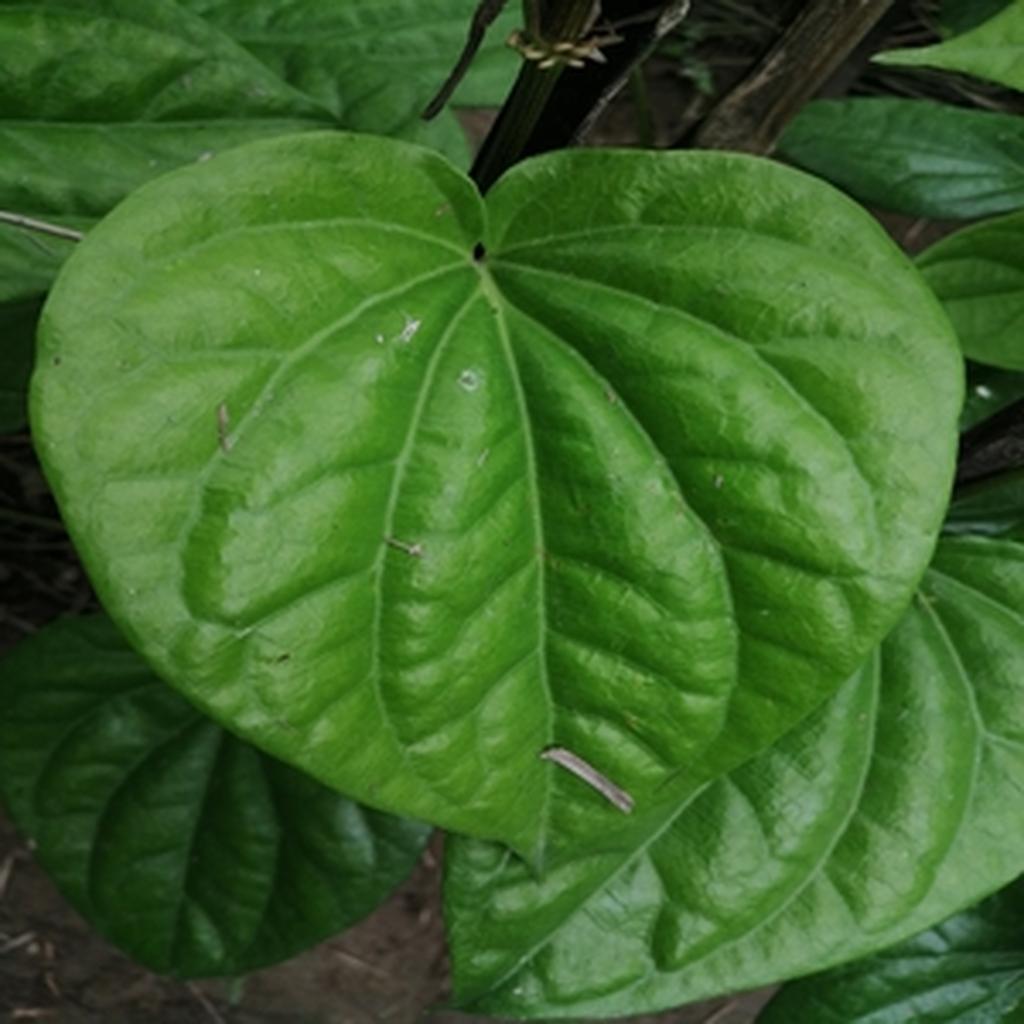
Label: Healthy_Leaf